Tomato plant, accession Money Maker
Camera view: bottom (45 deg); turntable rotation: 210 degrees
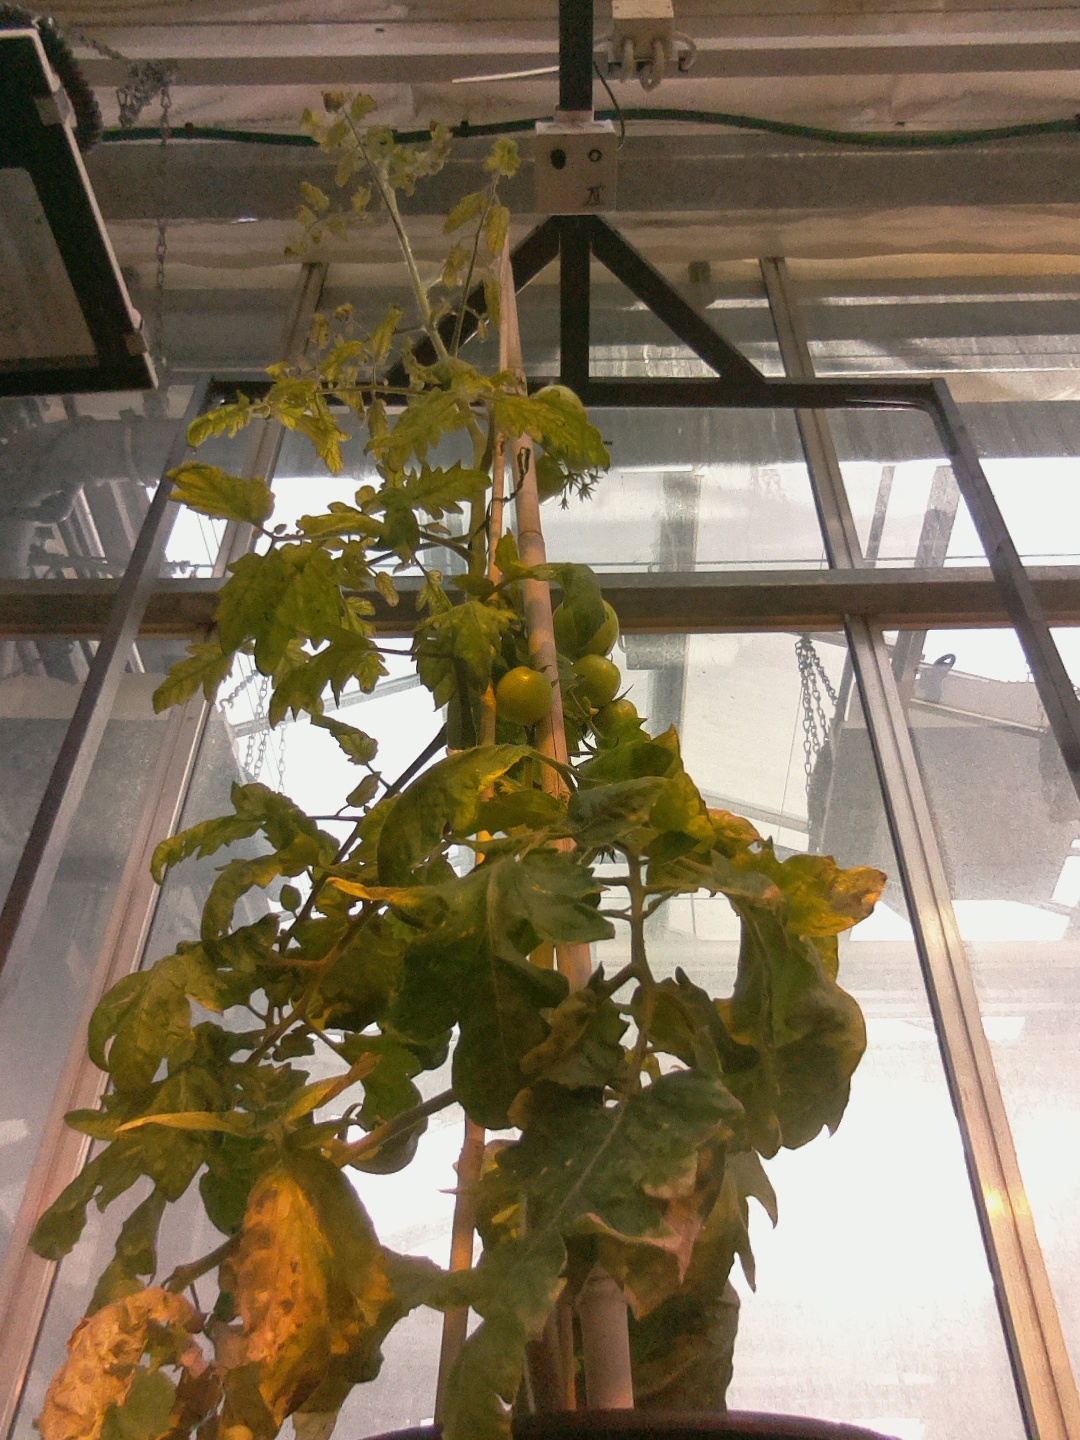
BBCH growth stage 77: 70%-80% of final fruit size